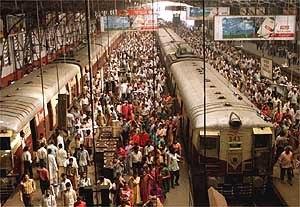
Le déficit de femmes désigne le déséquilibre du sex-ratio en faveur des hommes dans certains pays. Cette situation existe notamment en Asie, en particulier en Chine, en Inde, au Pakistan, en Afghanistan.